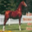
Label: horse